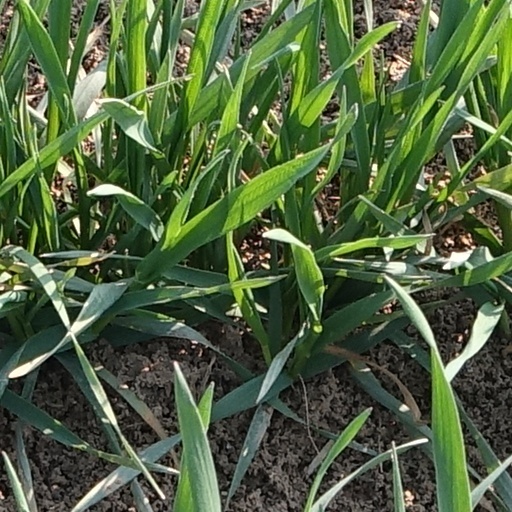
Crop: wheat